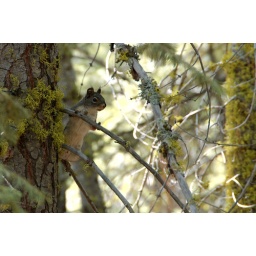
wee ground squirrel playing diCaprio in Titanic - or was it the girl